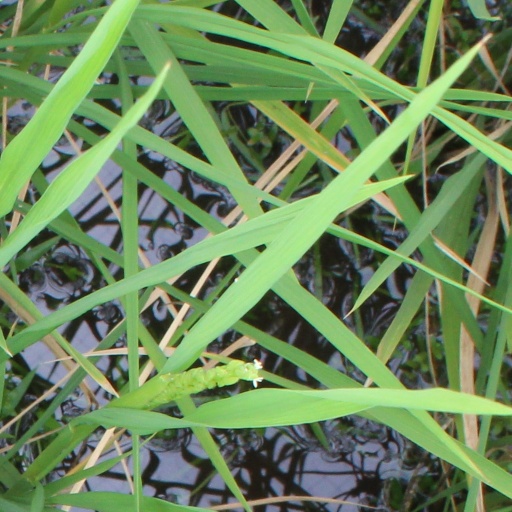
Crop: rice